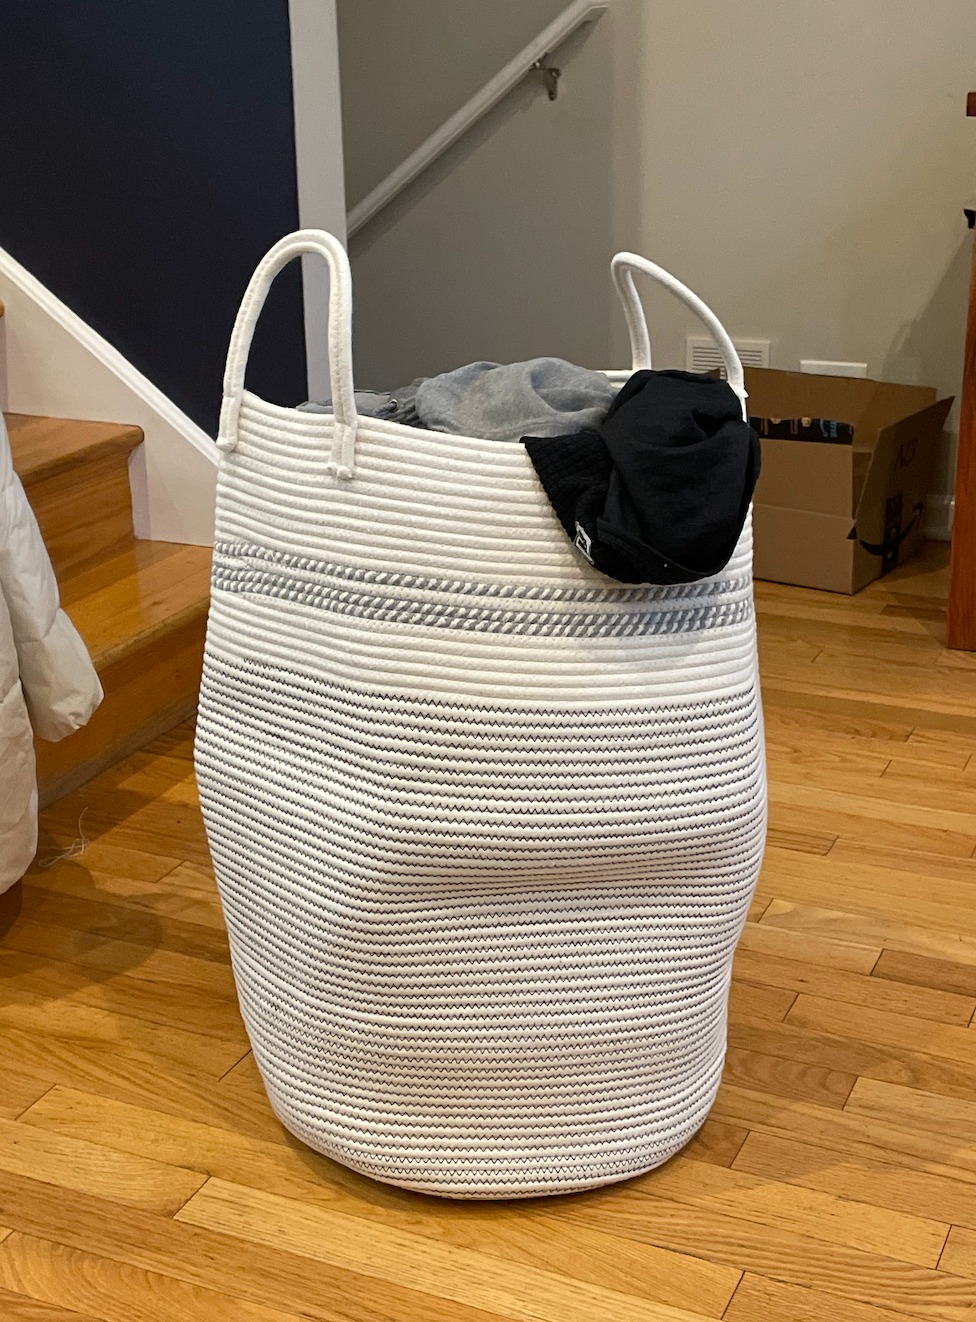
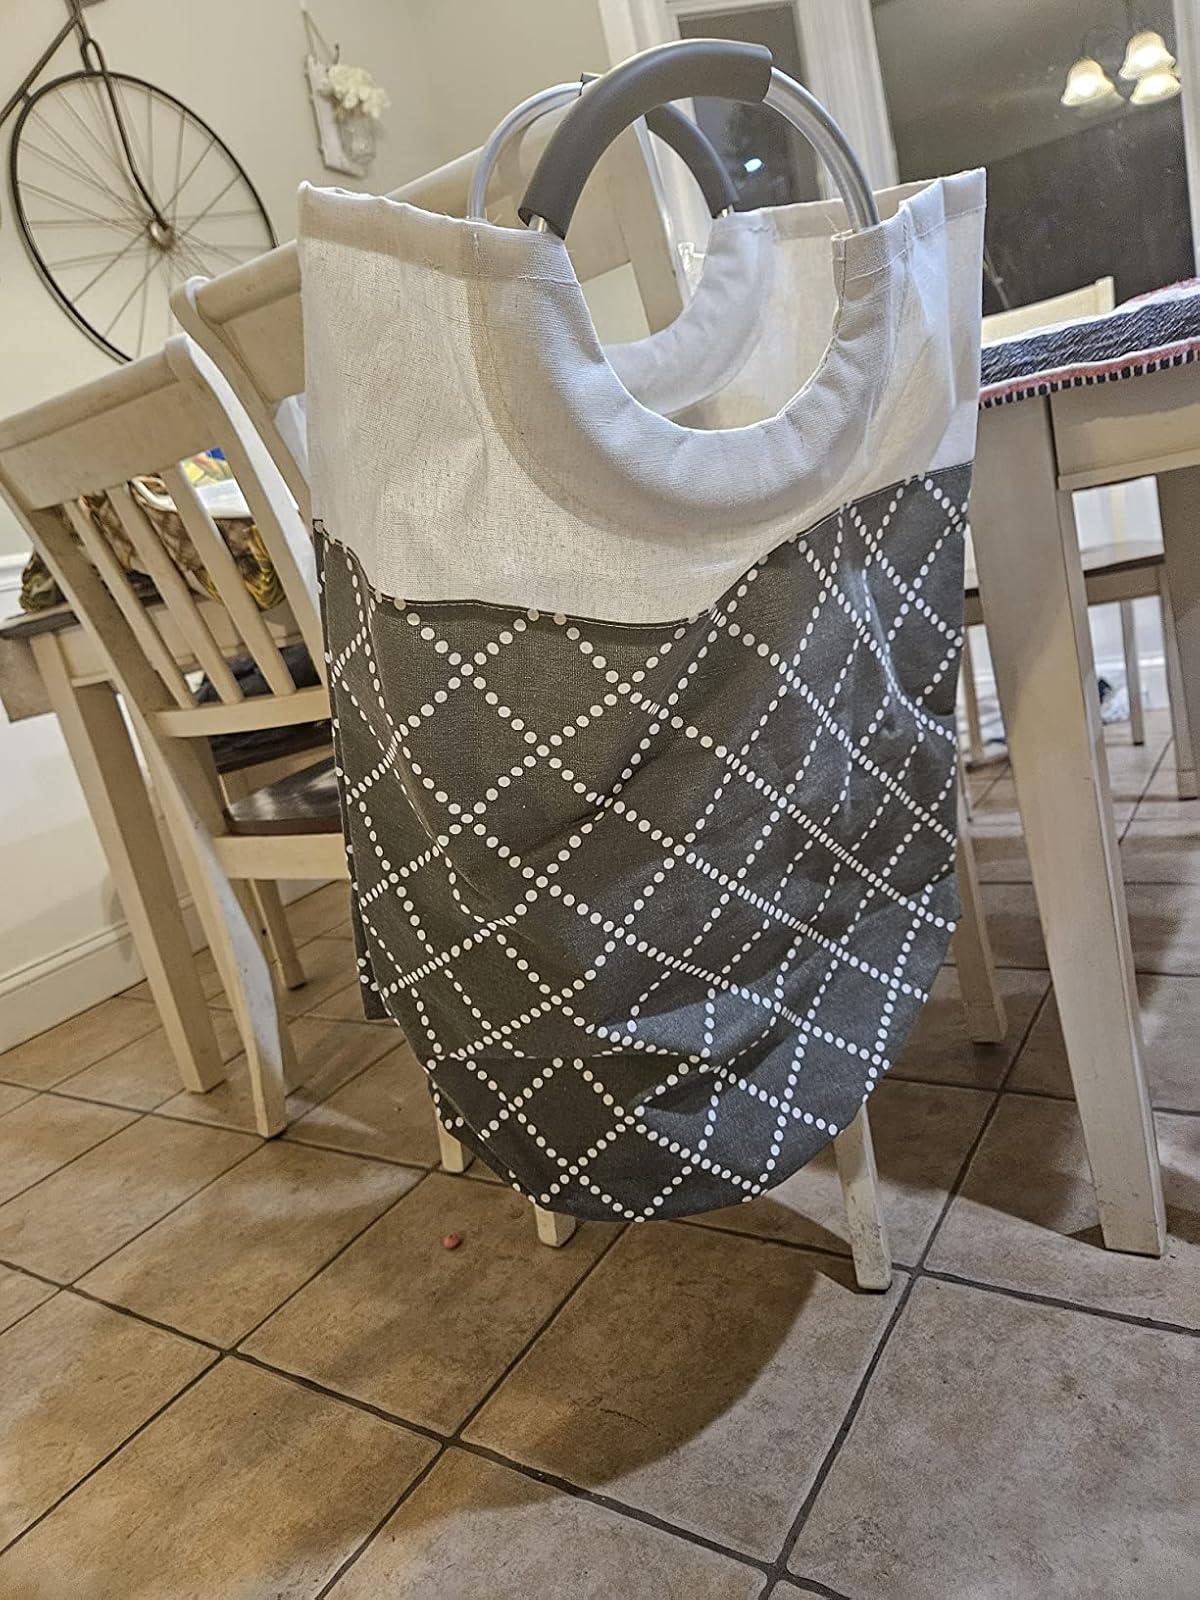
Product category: items_hamper
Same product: no